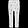
Label: Trouser